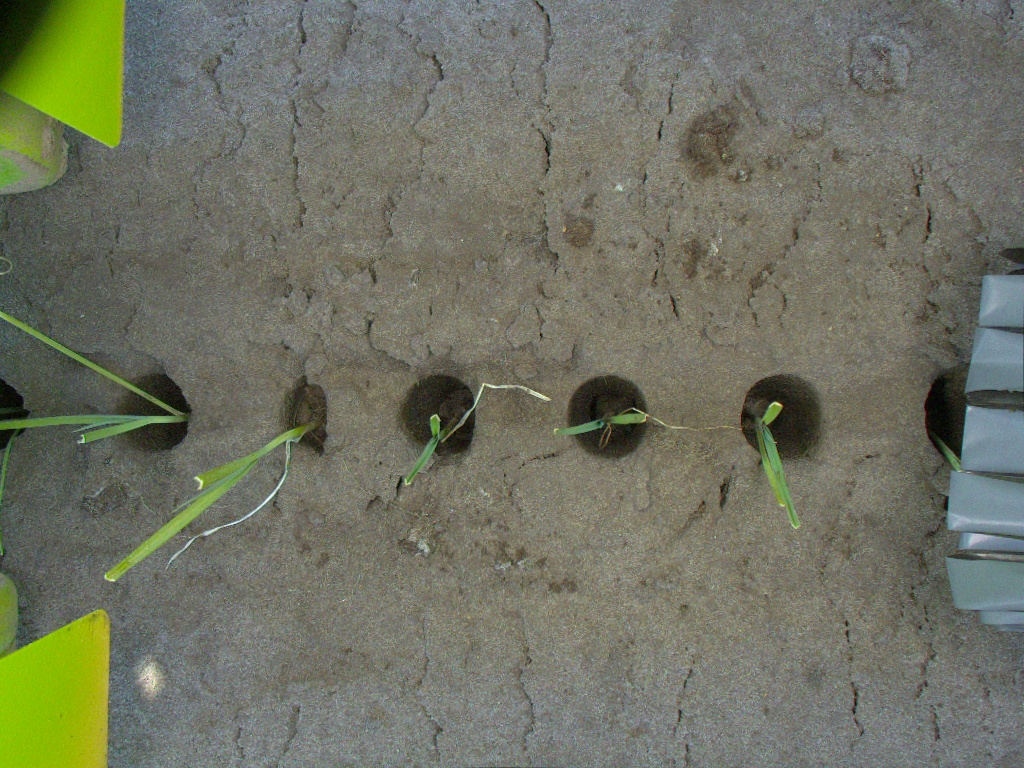
Crop: leek
Objects: stem_leek, stem_leek, stem_leek, stem_leek, stem_leek, stem_leek, stem_leek, leek, leek, leek, leek, leek, leek, leek